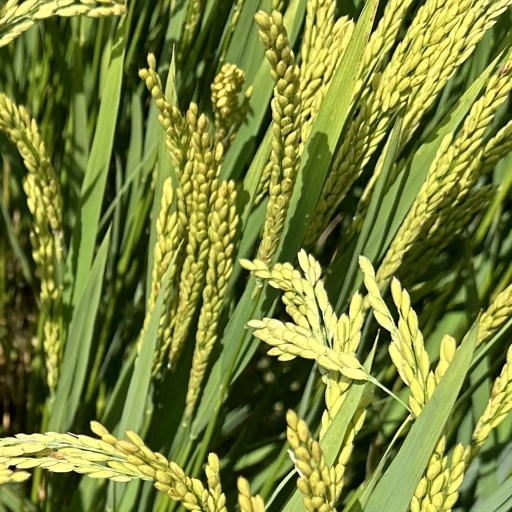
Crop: rice